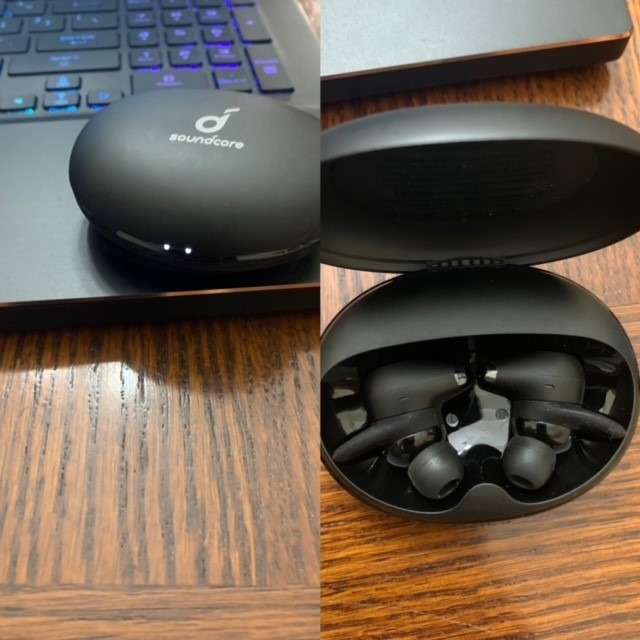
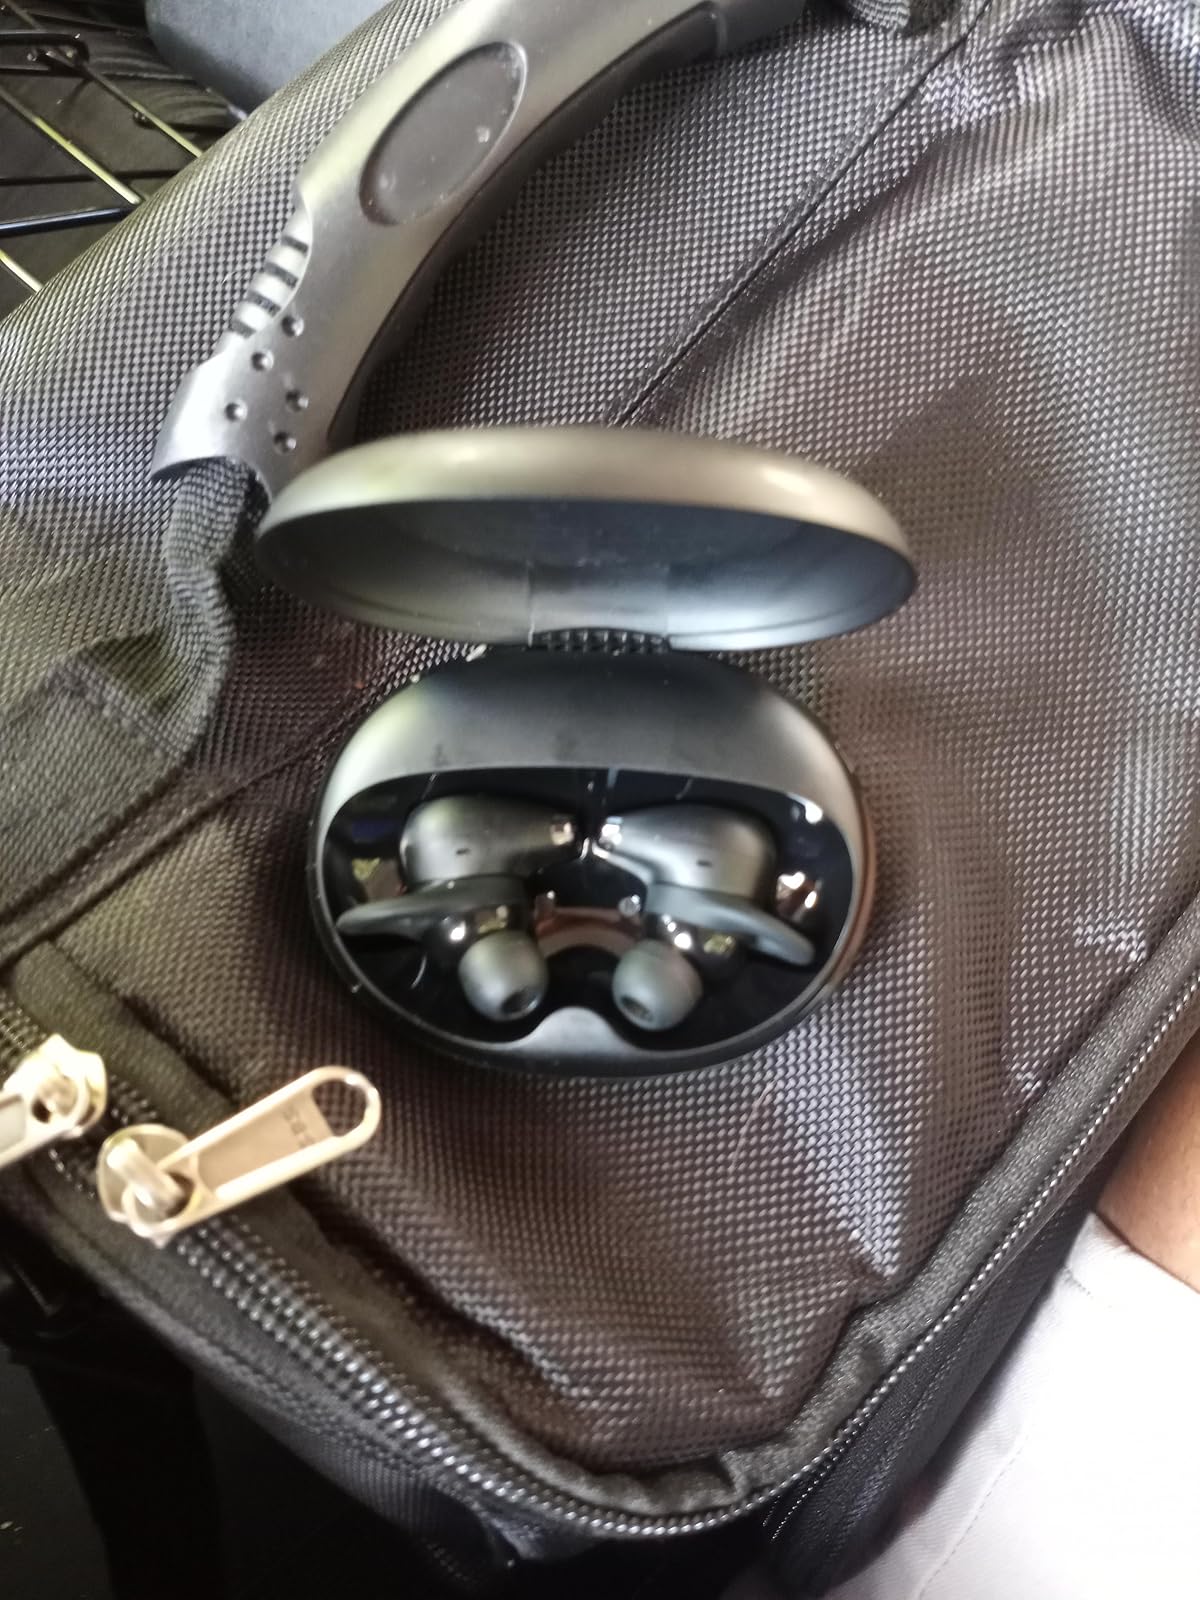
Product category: earbuds
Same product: yes